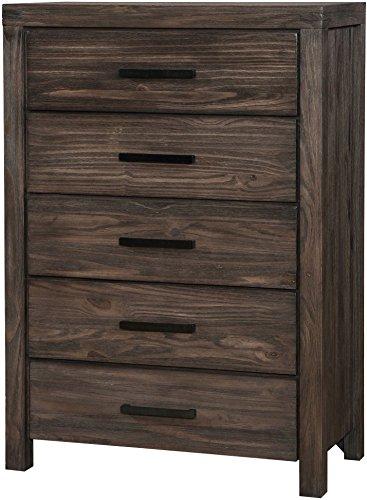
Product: Furniture of America CM7382C Rexburg Dark Gray Chest
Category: Home & Kitchen | Furniture
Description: Part of rexburg collection.
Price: $395.20
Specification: ASIN:B0742KVQCL|ShippingWeight:107.8pounds(Viewshippingratesandpolicies)|DateFirstAvailable:July19,2017